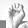
ASL letter: E